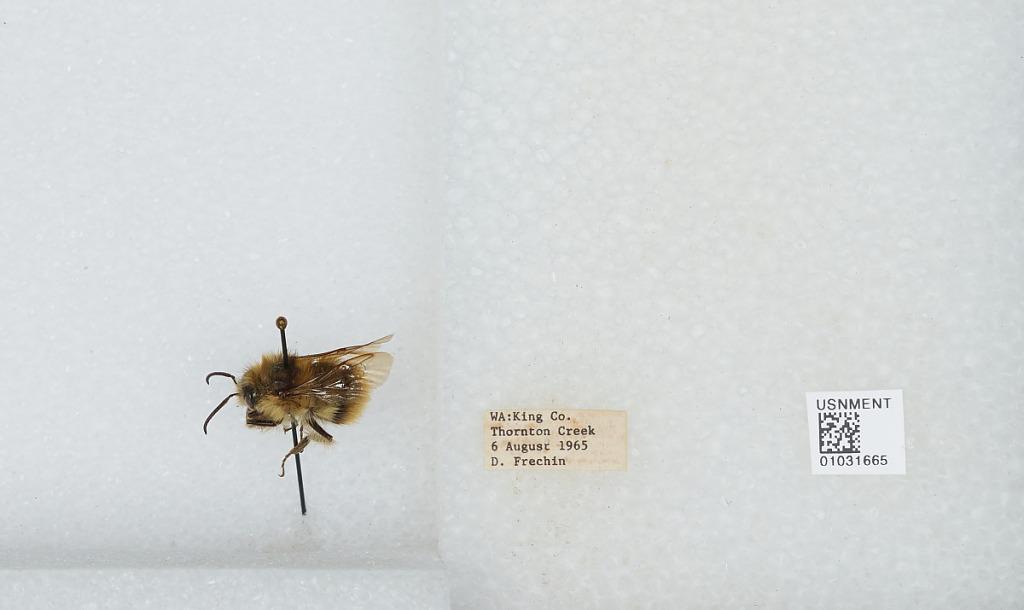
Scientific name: Bombus (Pyrobombus) mixtus Cresson
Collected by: D. Frechin
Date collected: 1965-8-6
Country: United States
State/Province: Washington
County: King
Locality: Thornton Creek
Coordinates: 47.7031, -122.309